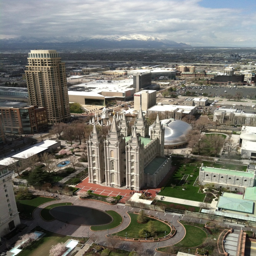
filming location from the 26th floor .